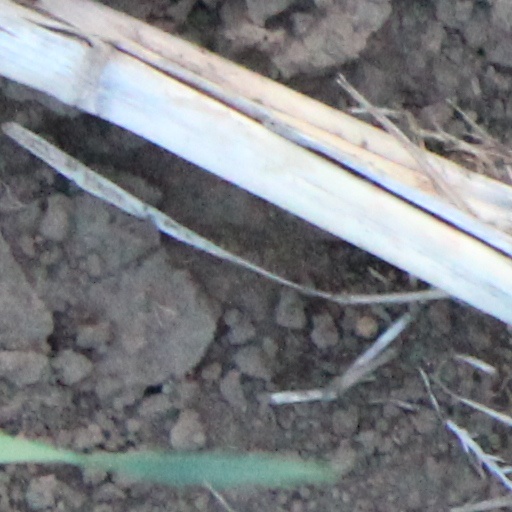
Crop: wheat